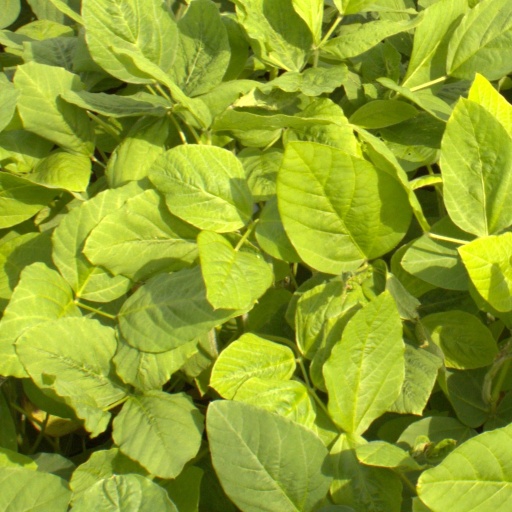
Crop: soybean